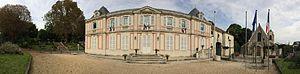
Photo panoramique de la façade de la Mairie de Villeneuve-le-Roi. A gauche
Villeneuve-le-Roi est une commune française située dans le département du Val-de-Marne, en région Île-de-France. Ses habitants sont appelés les Villeneuvois.